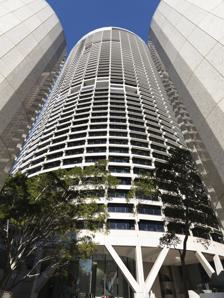
Building: Grosvenor Place (Sydney)
Country: Australia
Year built: 1988
Skyscraper in Sydney, Australia Grosvenor Place Grosvenor Place tower General information Status Completed Type office Location 225 George Street, Sydney Coordinates 33°51′46″S 151°12′25″E / 33.8629°S 151.2070°E / -33.8629; 151.2070 Opening 1988 Cost $350 million Owner Superannuation Fund Investment Trust Height Roof 180 m (590 ft) Technical details Floor count 44 Floor area 90,000 m 2 (970,000 sq ft) Lifts/elevators 24 Design and construction Architect(s) Harry Seidler & Associates Structural engineer Ove Arup & Partners Main contractor Concrete Constructions Grosvenor Place is a commercial office tower in George Street , Sydney, Australia, which was designed by renowned architect Harry Seidler . The building provides office space on the south-eastern edge of the city centre suburb of The Rocks , adjacent to the northern limits of Sydney's CBD ; it is 180 metres tall and contains 44 floors. Current tenants include Sonic Healthcare, Colliers and Lendi. Grosvenor Place is owned by Blackstone Property and Arcadia. Description The building under construction in 1987. The building occupies an entire block in Sydney's city centre suburb of the Rocks, bounded by George Street , Essex Street and Grosvenor Street (after which the building is named). As well as the modernist office tower facing George Street, the complex includes the Johnsons Building and Royal Naval House – two low-set heritage buildings in Grosvenor Street. There is a diagonal path for pedestrians, which runs between the heritage buildings and the main tower. The premium grade office tower was designed by Harry Seidler & Associates . In 1989, Grosvenor Place won the RAIA Lustig & Moar National Prize and the 1991 Sulman Award . Grosvenor Place was instigated by Bob Hammond who stipulated that the building must generate long term value. This mandate was realised through the design of a large, open floor design , incorporating column-free floor plates, which at 2,000 sqm are among Sydney's largest. This allows whole organisations to occupy complete levels and provides an uninterrupted space that can be custom designed by tenants. Design The form of the tower features two crescents with an elliptical central core. The positioning and orientation of Grosvenor Place's two quadrants was chosen to maximise views over Sydney Harbour , Sydney Harbour Bridge and Sydney Opera House down George Street . Structurally the building consists of a concrete core with steel beams and prefabricated granite facades . Each floor contains 2,000 m 2 of space, providing a total floor area of 90,000 m 2 . Grosvenor Place's lobby contains Pillars & Cones , an artwork by American minimalist, Frank Stella . The building also houses a four-level basement carpark, al-fresco and internal restaurants and bars. See also Buildings and architecture of Sydney List of tallest buildings in Sydney References